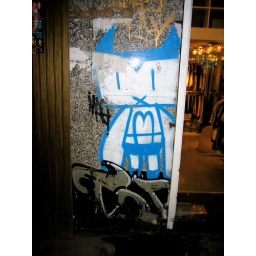
Super-hero looking cat figure on a shop wall in Shanghai.